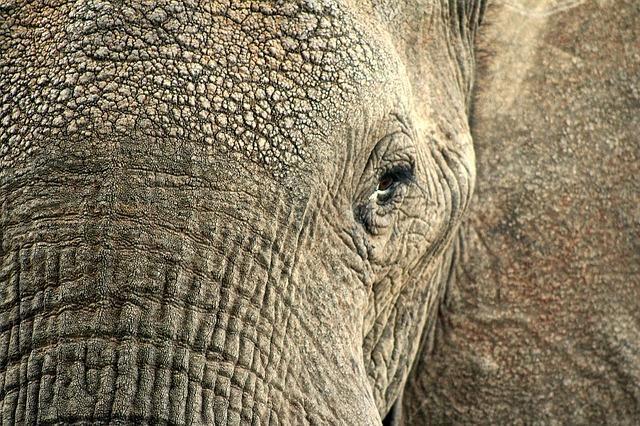
elephant